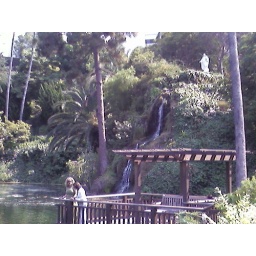
There are several of these over water platforms around the lake path for different religions. Notice the Waterfall in the background.